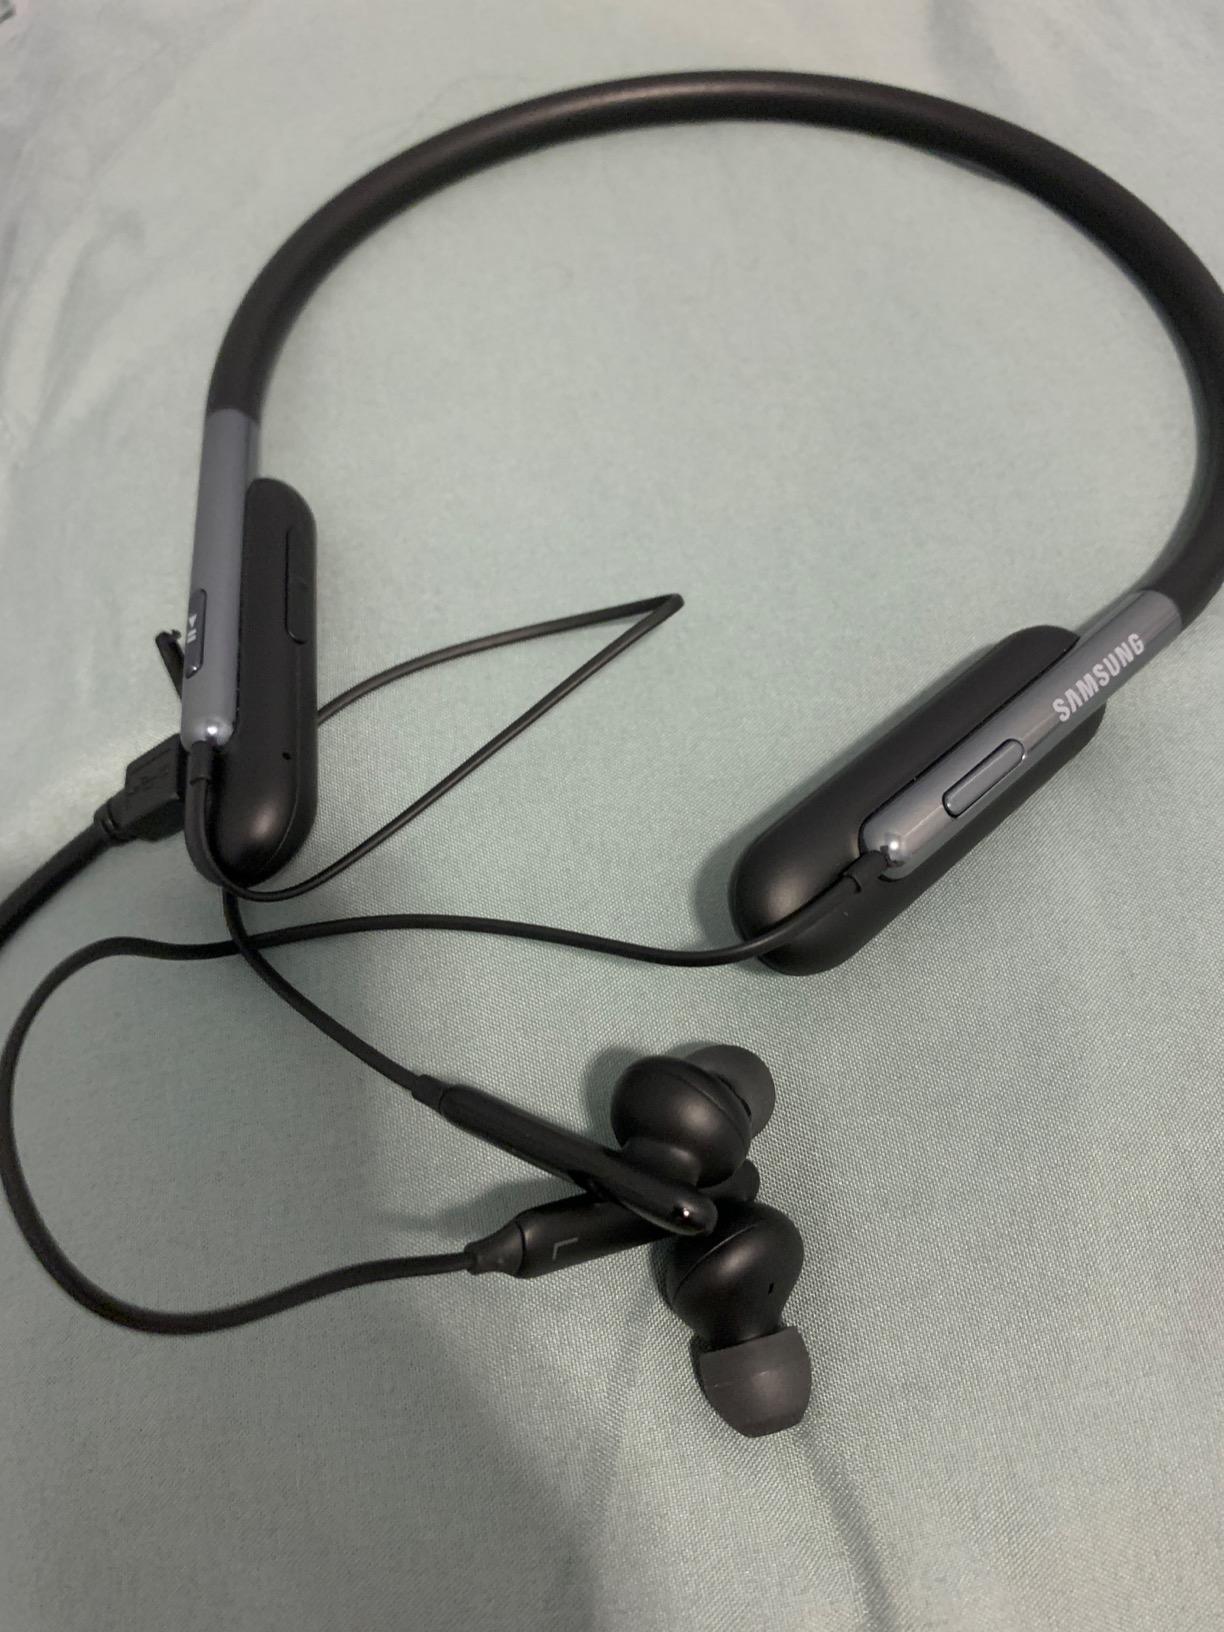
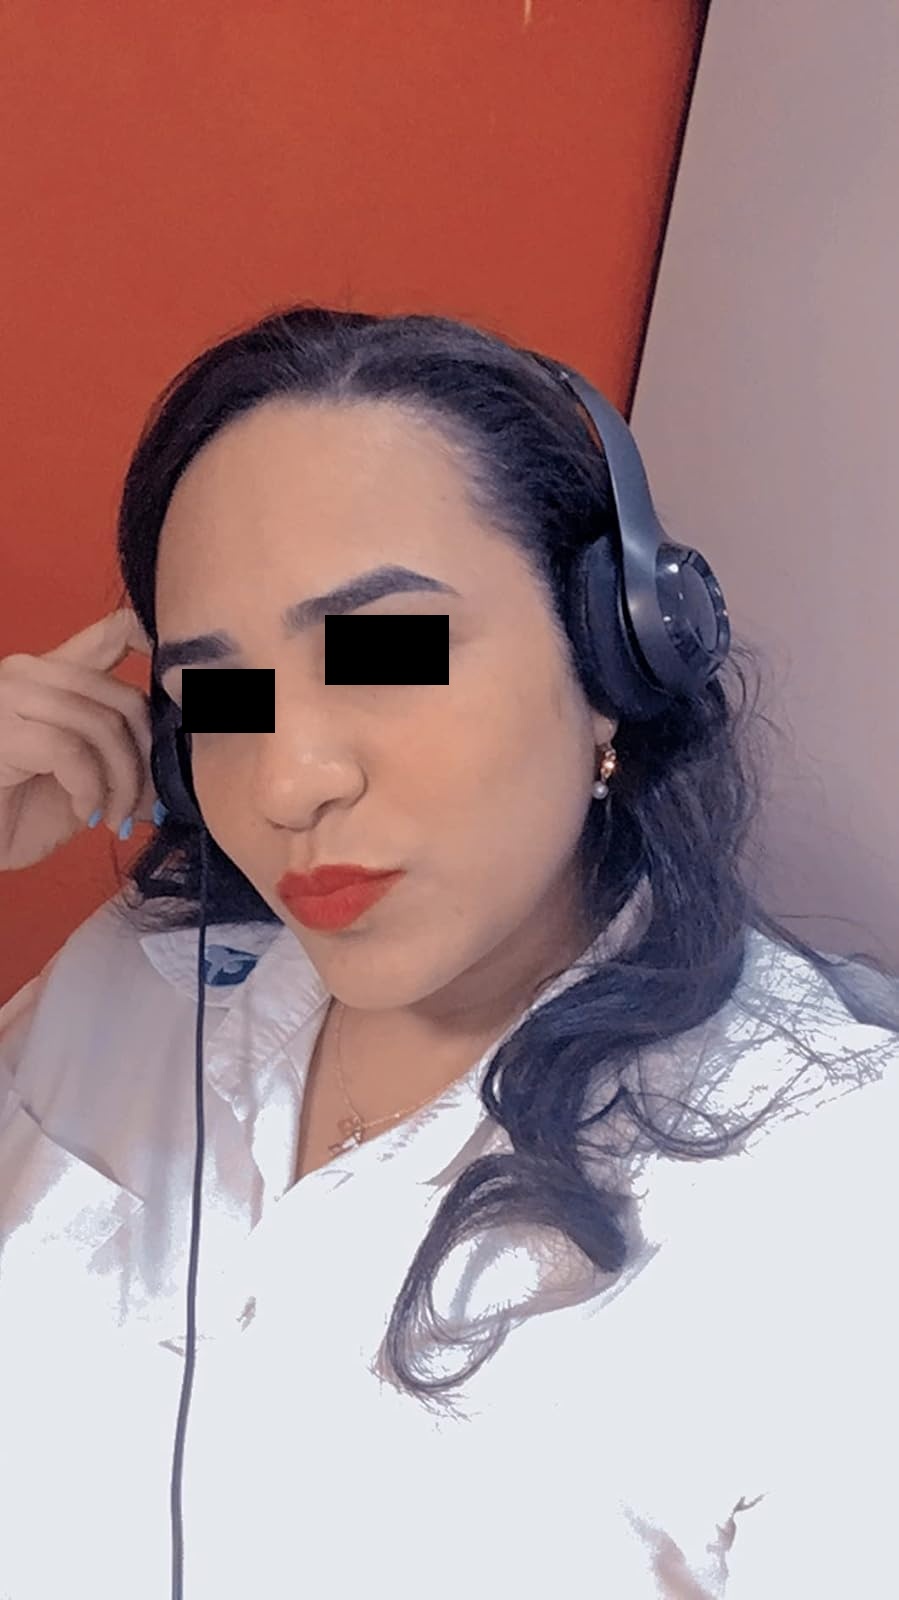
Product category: headphones
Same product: no